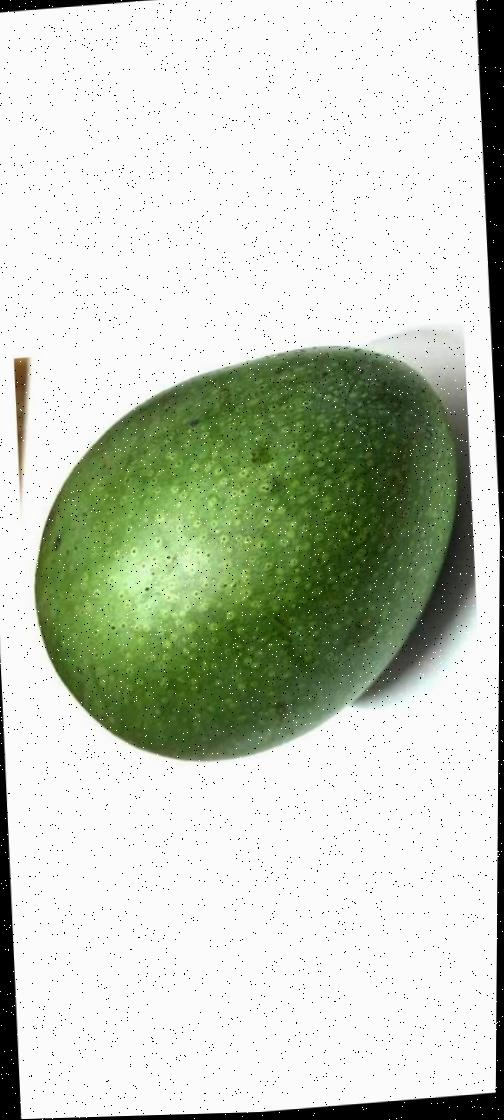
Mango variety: Ashshina Zhinuk